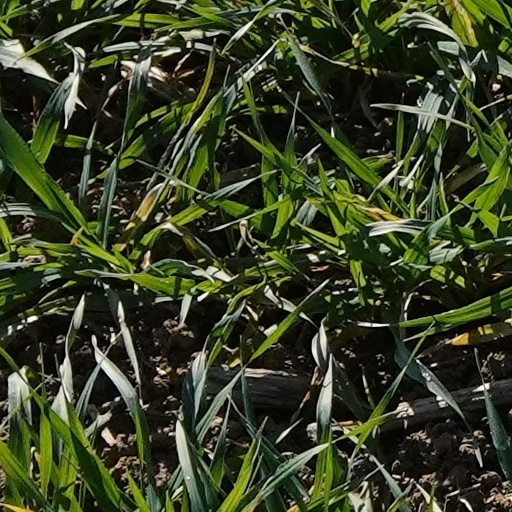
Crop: wheat